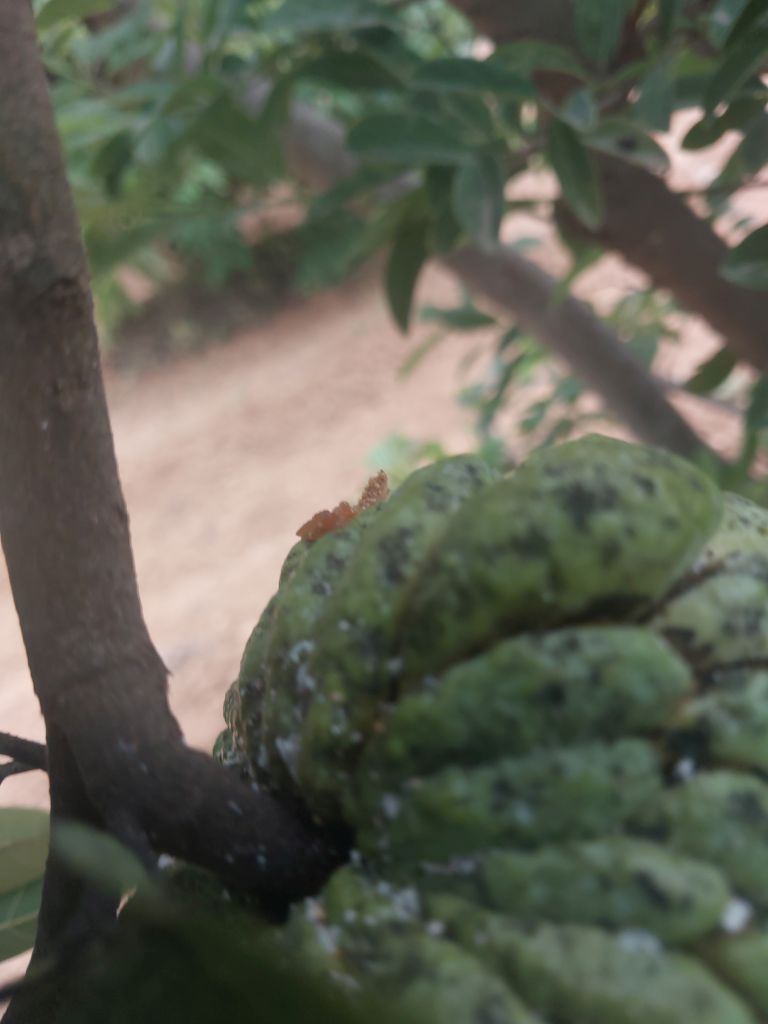
Disease label: Leaf spot on fruit